Gerard Kerkum

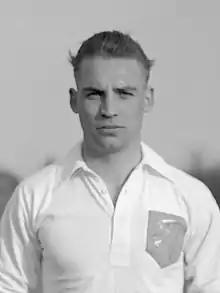
Kerkum in 1956

Gerard Kerkum (17 December 1930 – 26 May 2018) was a Dutch footballer and was twice chairman of Dutch football team Feyenoord Rotterdam.